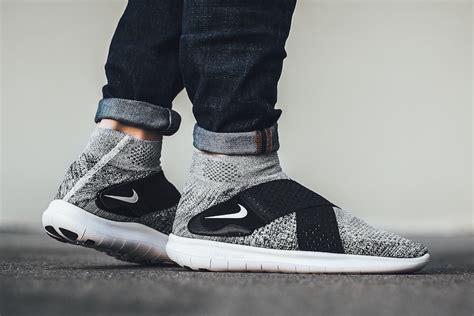
Brand: Nike
Model: Free Run 2